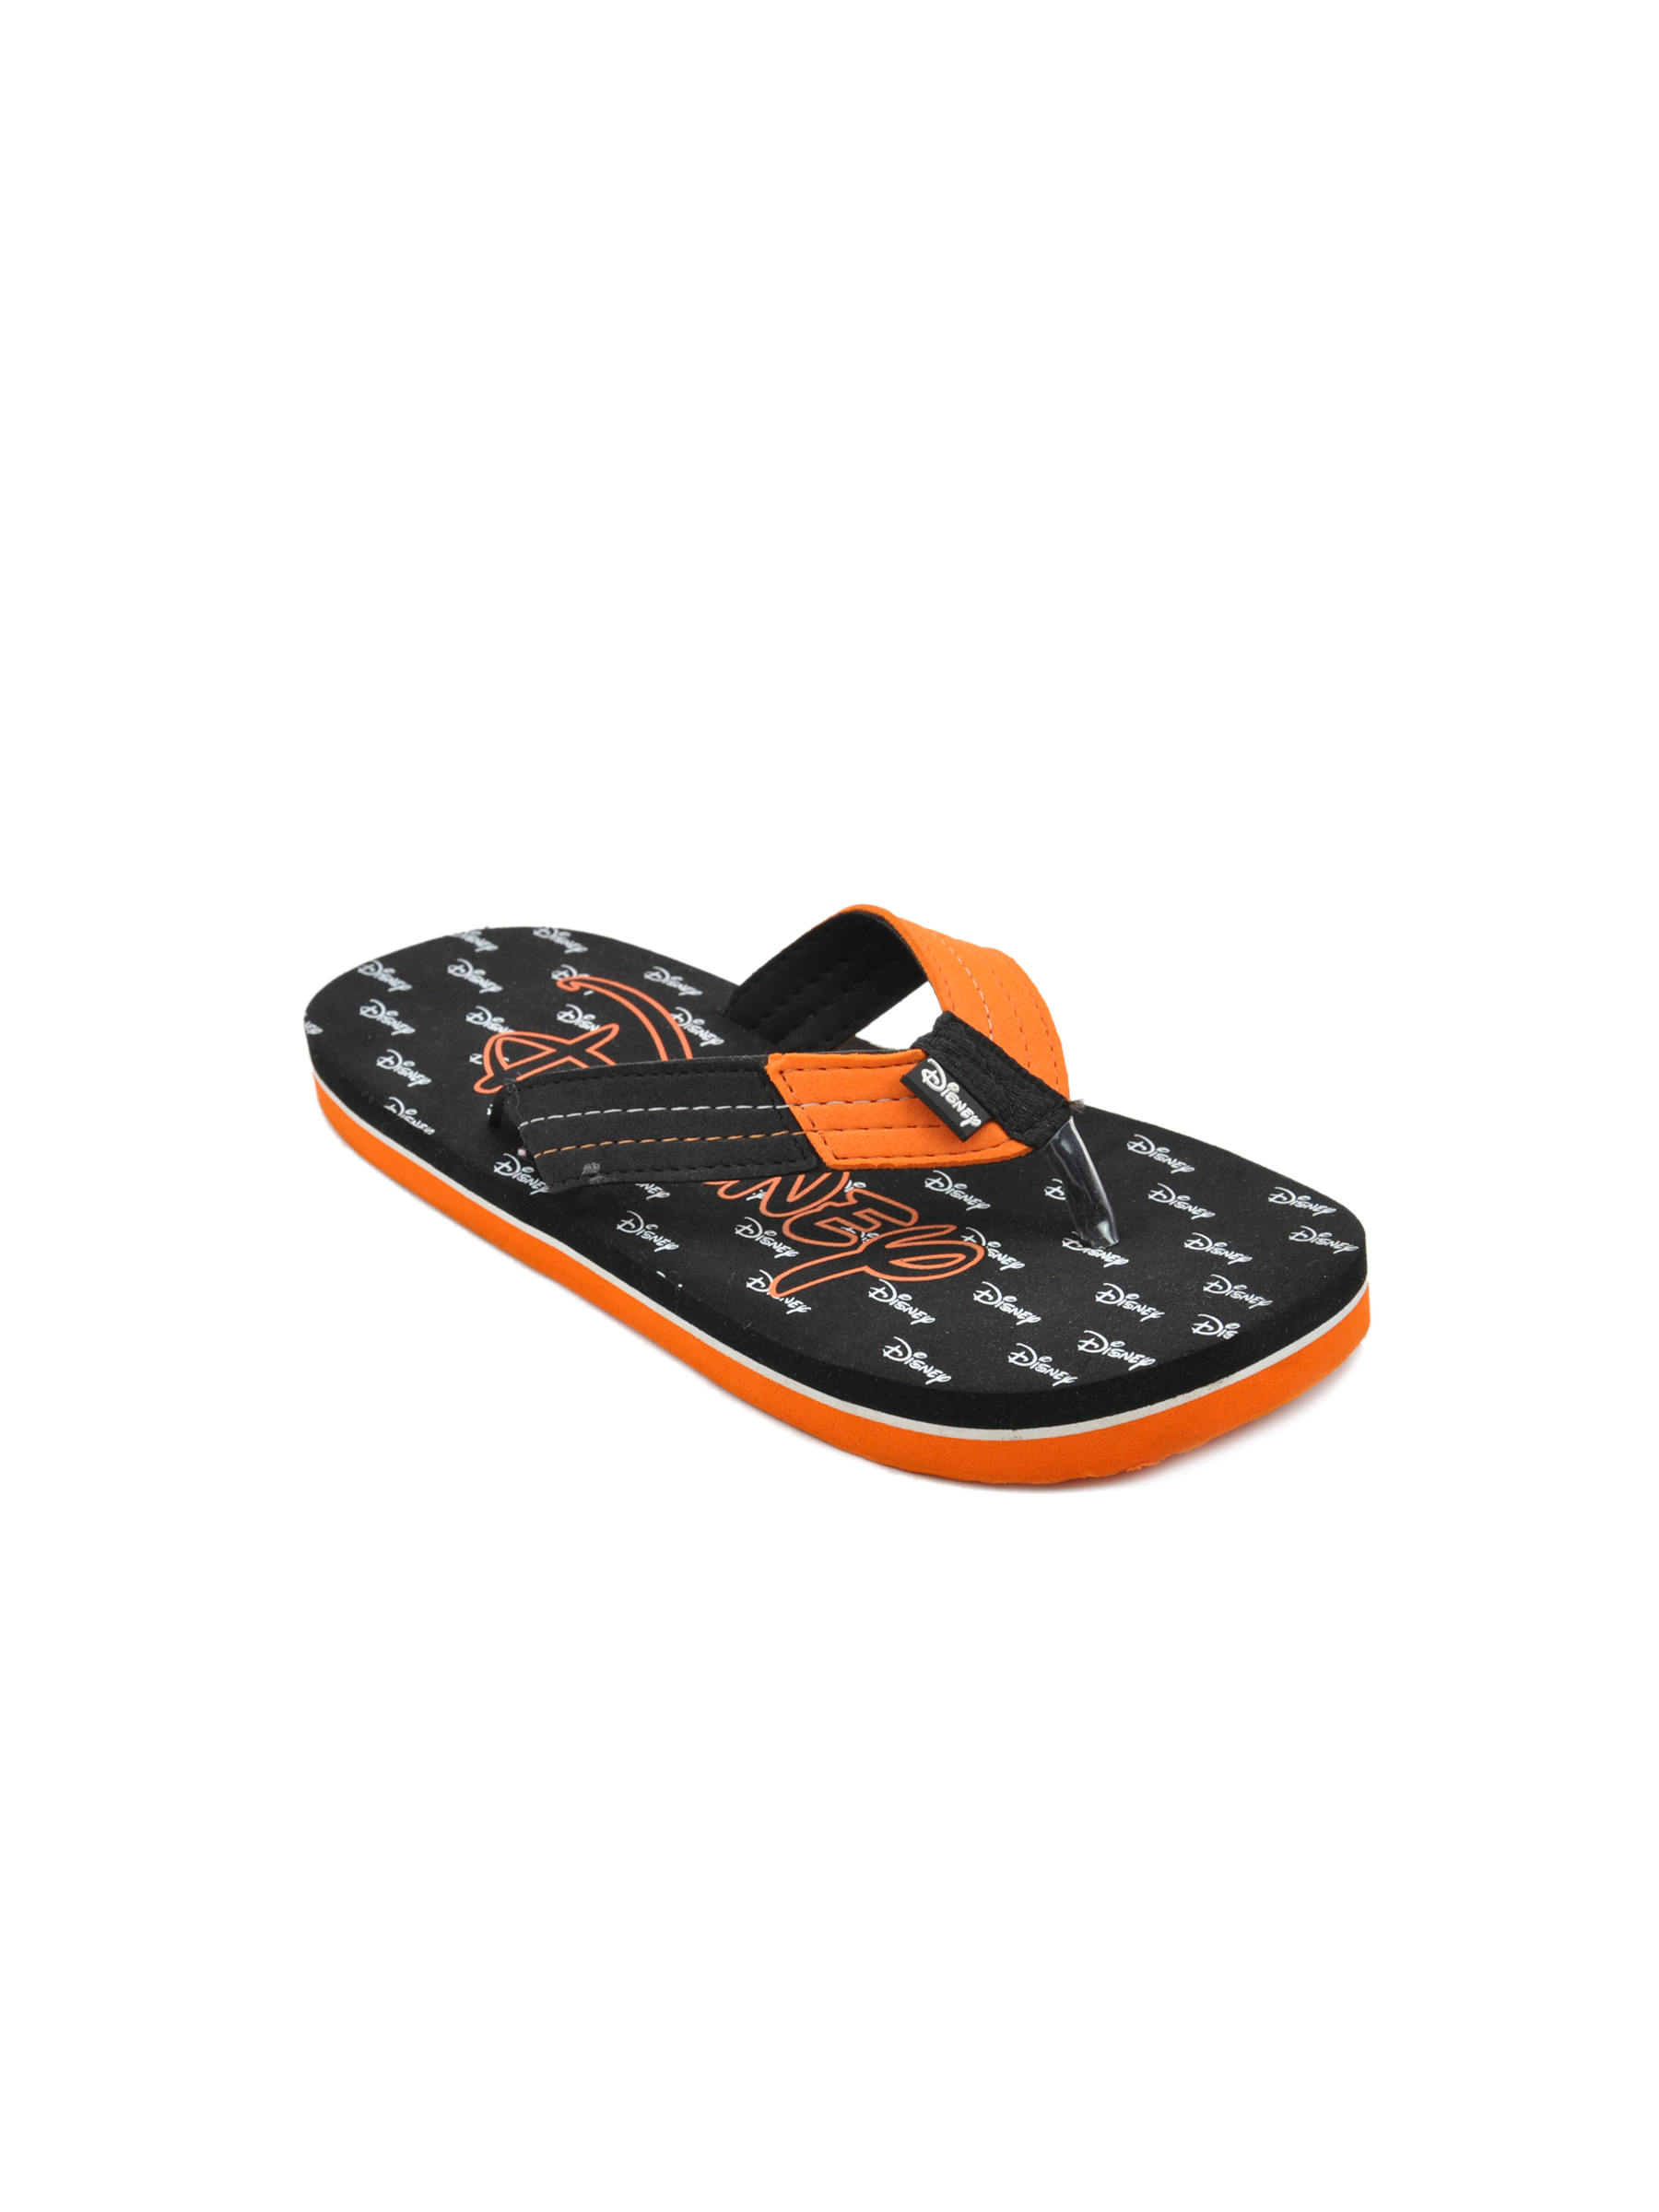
Disney Unisex Kids Basic Black Flip Flops
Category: Footwear / Flip Flops / Flip Flops
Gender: Unisex
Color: Black
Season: Winter 2012
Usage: Casual